Port of Berbera

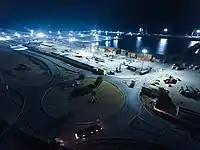
Berbera port View at night

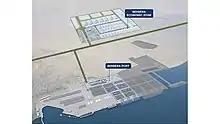
New DP World Berbera DP World Berbera Masterplan.

Berbera Port historically served as a naval and missile base for the Somali central government. Following a 1962 agreement between the Somali Republic and the Soviet Union, the port's facilities were upgraded and patronized by the Soviets. It was later expanded for US military use, after the Somali authorities strengthened ties with the American government.